Fiorenzo Magni

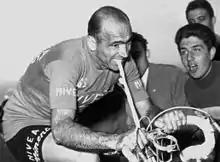
Magni at the 1956 Giro d'Italia

In the 1956 Giro d’Italia, stage 12, Fiorenzo Magni famously broke his left clavicle and still managed to finish second overall. At the hospital he refused a plaster cast and refused to abandon the Giro in the year of his announced retirement.